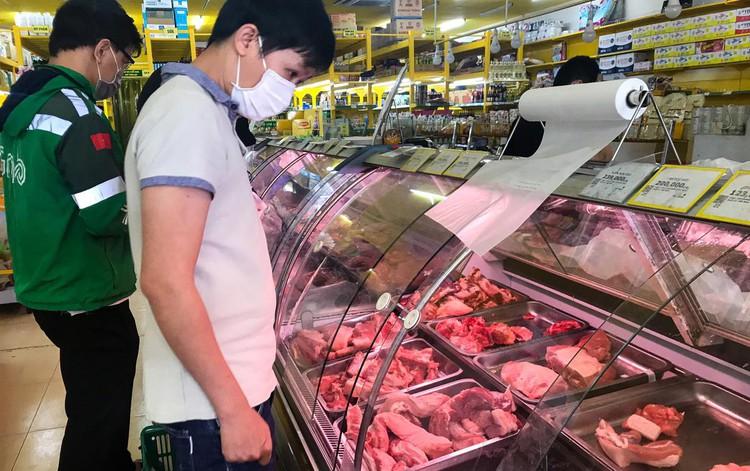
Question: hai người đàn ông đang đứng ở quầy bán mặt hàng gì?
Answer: quần bán thịt